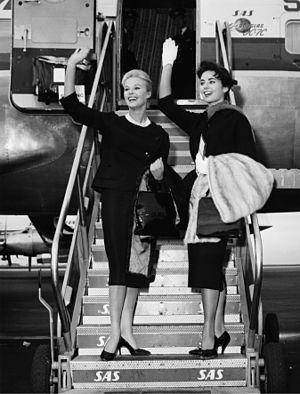
Miss Univers 1956, est la 5ᵉ édition du concours de Miss Univers a lieu le 20 juillet 1956, au Long Beach Municipal Auditorium, à Long Beach, Californie, États-Unis.